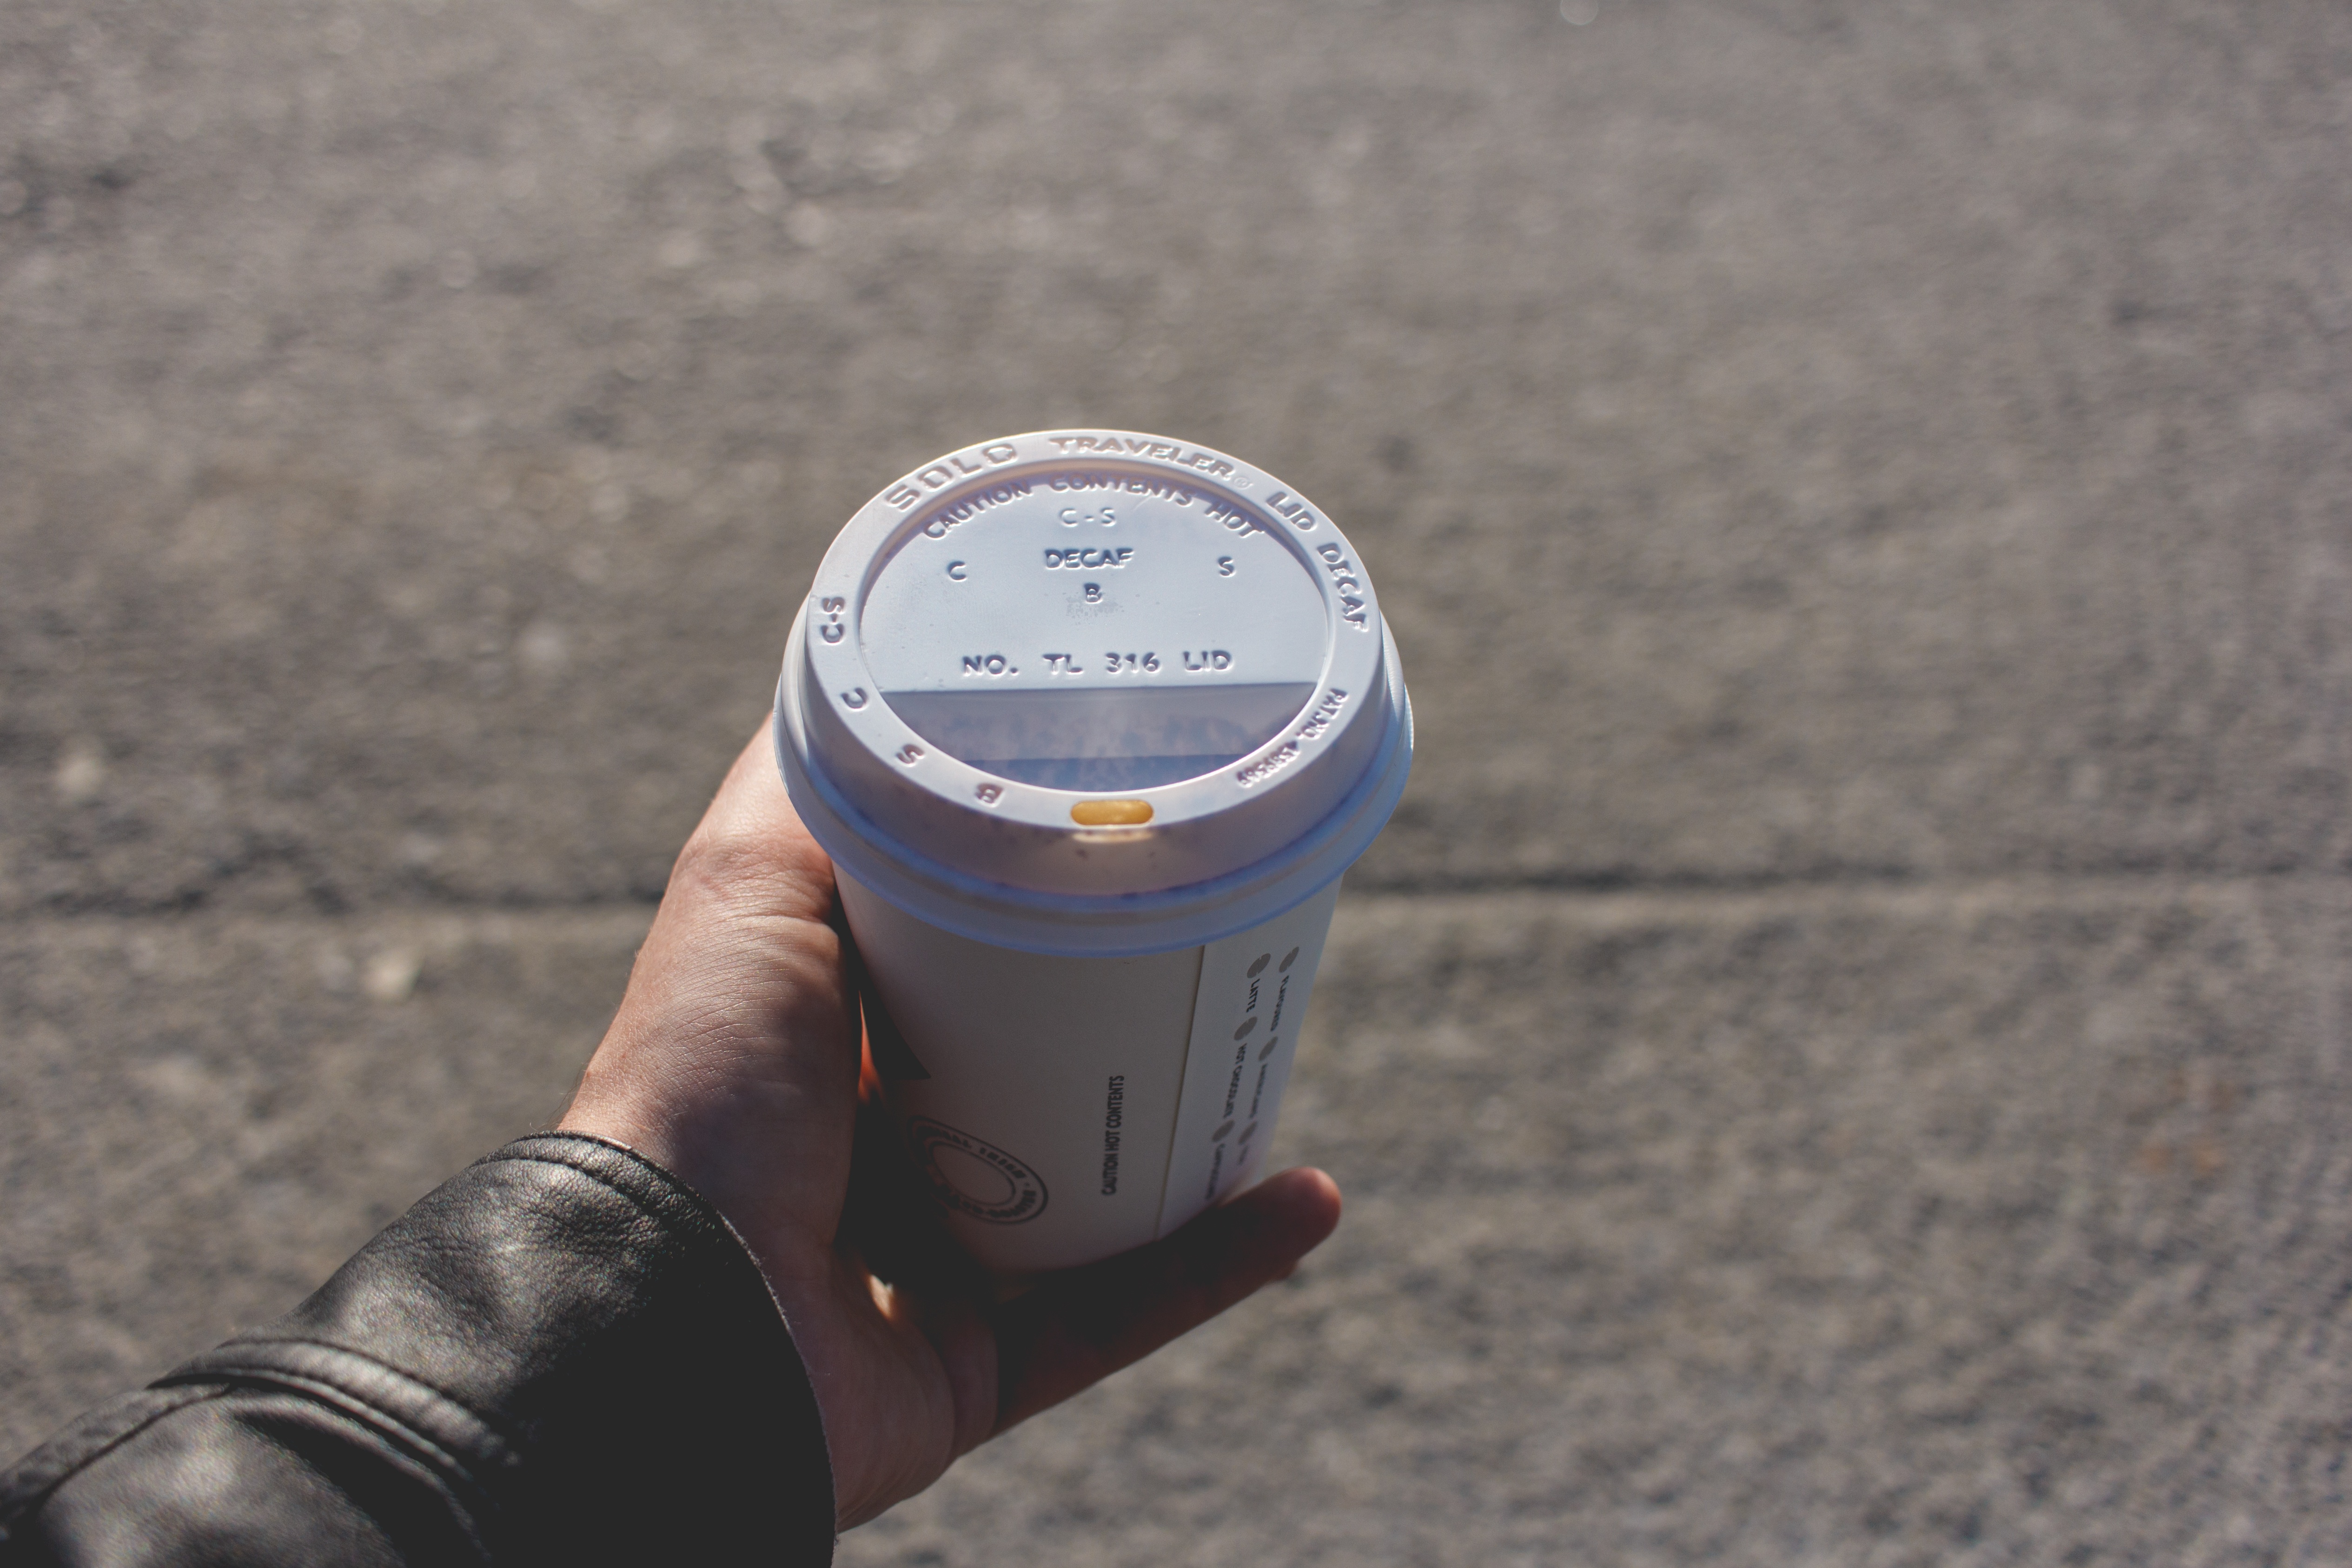
hand, water, product, drinkware